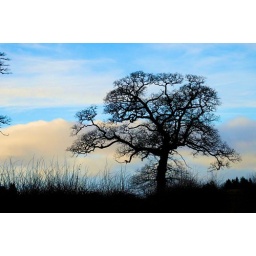
A lone tree in bold silhouette against a beautiful crisp blue sky